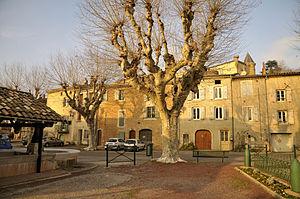
lavoir communal
Montéléger est une commune française située dans le département de la Drôme en région Auvergne-Rhône-Alpes. La commune se situe près de Valence, la préfecture de la Drôme.